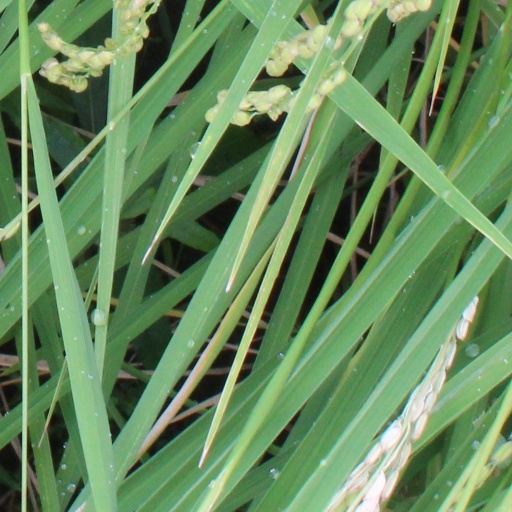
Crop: rice